Lactarius pallidus

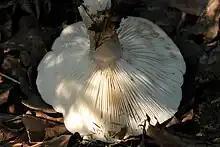
"Lactarius pallidus" gills

"Lactarius pallidus" has a cap of across. In shape, it is initially a flattened convex, developing a funnel-shaped depression with age. It is pale buff in colour, sometimes dull but often with a rosy tint. It can also be a pale brown or pale flesh colour. The cap is smooth, firm, and sticky, and has a thick layer of white to buff flesh. The margin is incurved on younger specimens. The pale colour, incurved margin, and smooth cap are its most distinguishing features. The stem is long, by thick. In shape, the stem is cylindrical or slightly narrowed at the base, and is concolorous with the cap or whitish. The moderately decurrent, crowded gills are pale rosy buff to yellowish buff, and leak white milk. The spores are elliptic, with ridges of varying thickness running across them, forming few cross-connections. They typically measure 8 to 10 by 6 to 7 micrometres. The spores leave a spore print that is pale ochre with a slight salmon tinge.